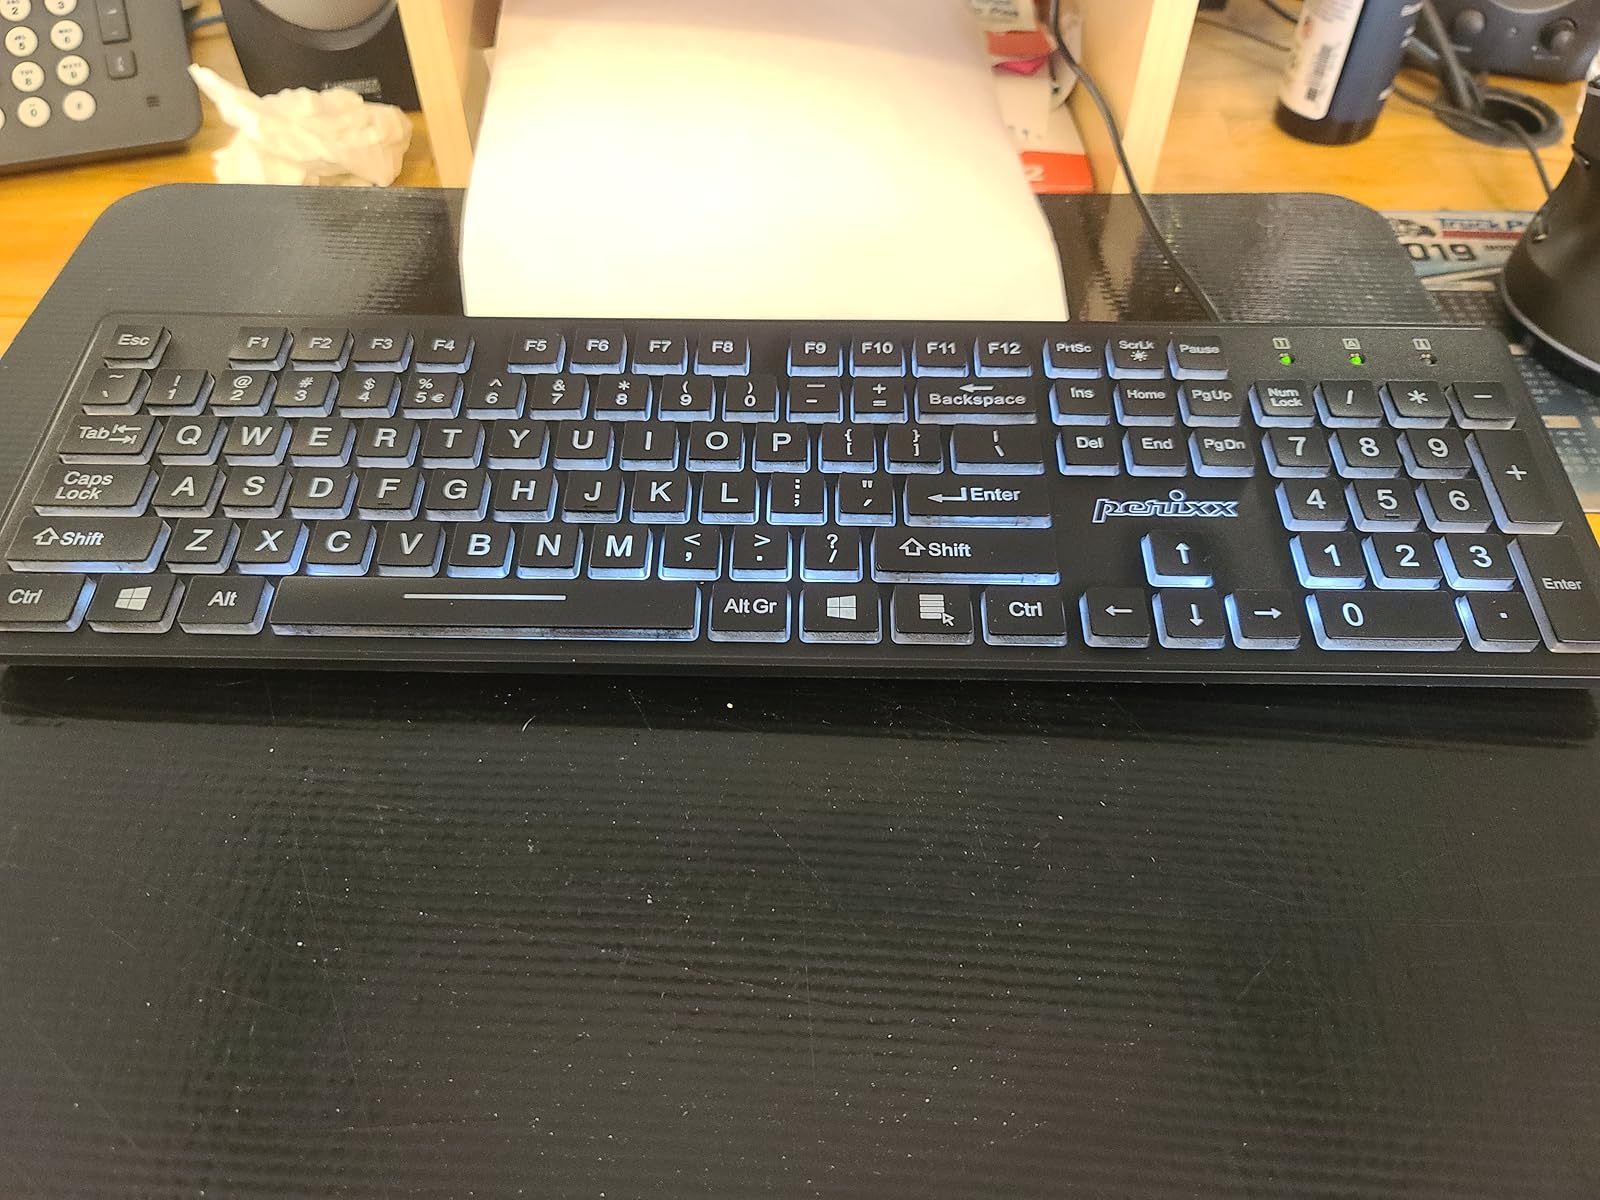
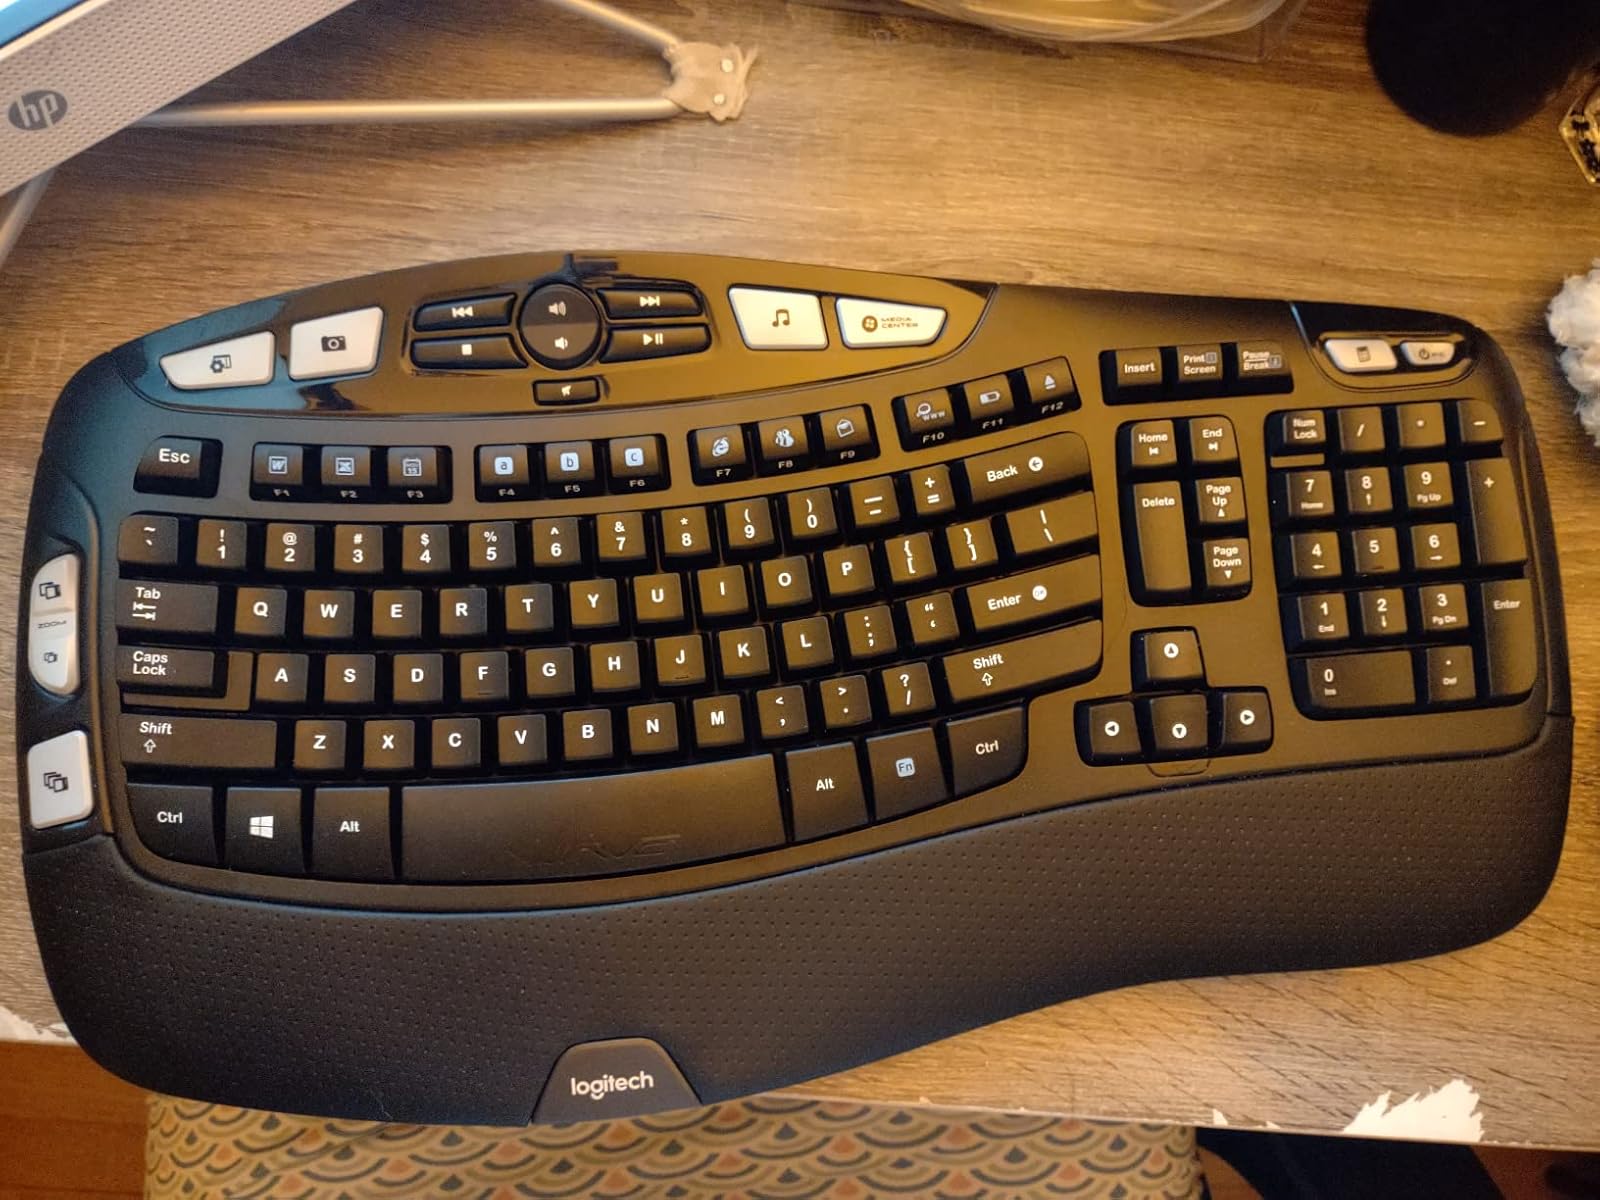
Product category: keyboard
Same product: no